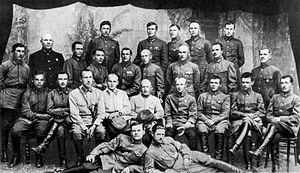
Gueorgui Konstantinovitch Joukov, né le 1ᵉʳ décembre 1896 et mort le 18 juin 1974, est un militaire et homme politique russe, puis surtout soviétique. D'abord sous-officier dans l'Armée impériale russe pendant la Première Guerre mondiale, il devient officier de l'Armée rouge et du Parti lors de la guerre civile. Il monte progressivement en grade pendant l'entre-deux-guerres jusqu'à ce que Joseph Staline le nomme chef de l'État-Major général en janvier 1941.